Bernard Bresslaw

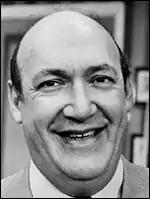

Bernard Bresslaw (25 February 193411 June 1993) was an English actor and comedian. He was best known as a member of the "Carry On" film franchise. Bresslaw also worked on television and stage, performed recordings and wrote a series of poetry.